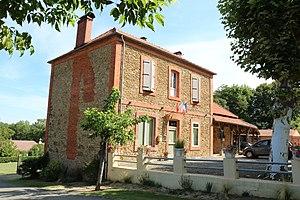
Mairie de Sainte-Christie d'Armagnac (32)
Sainte-Christie-d'Armagnac est une commune française située dans le département du Gers en région Occitanie.